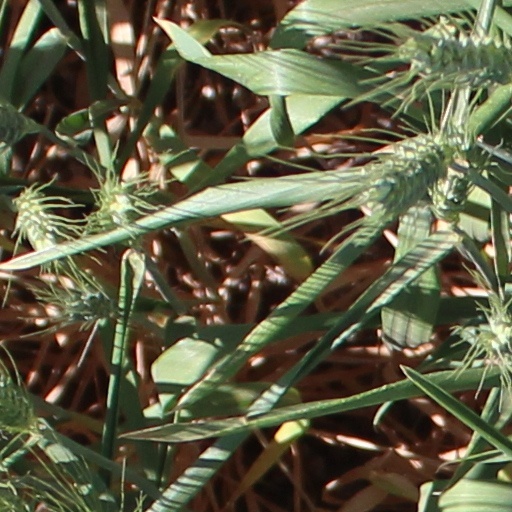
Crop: wheat